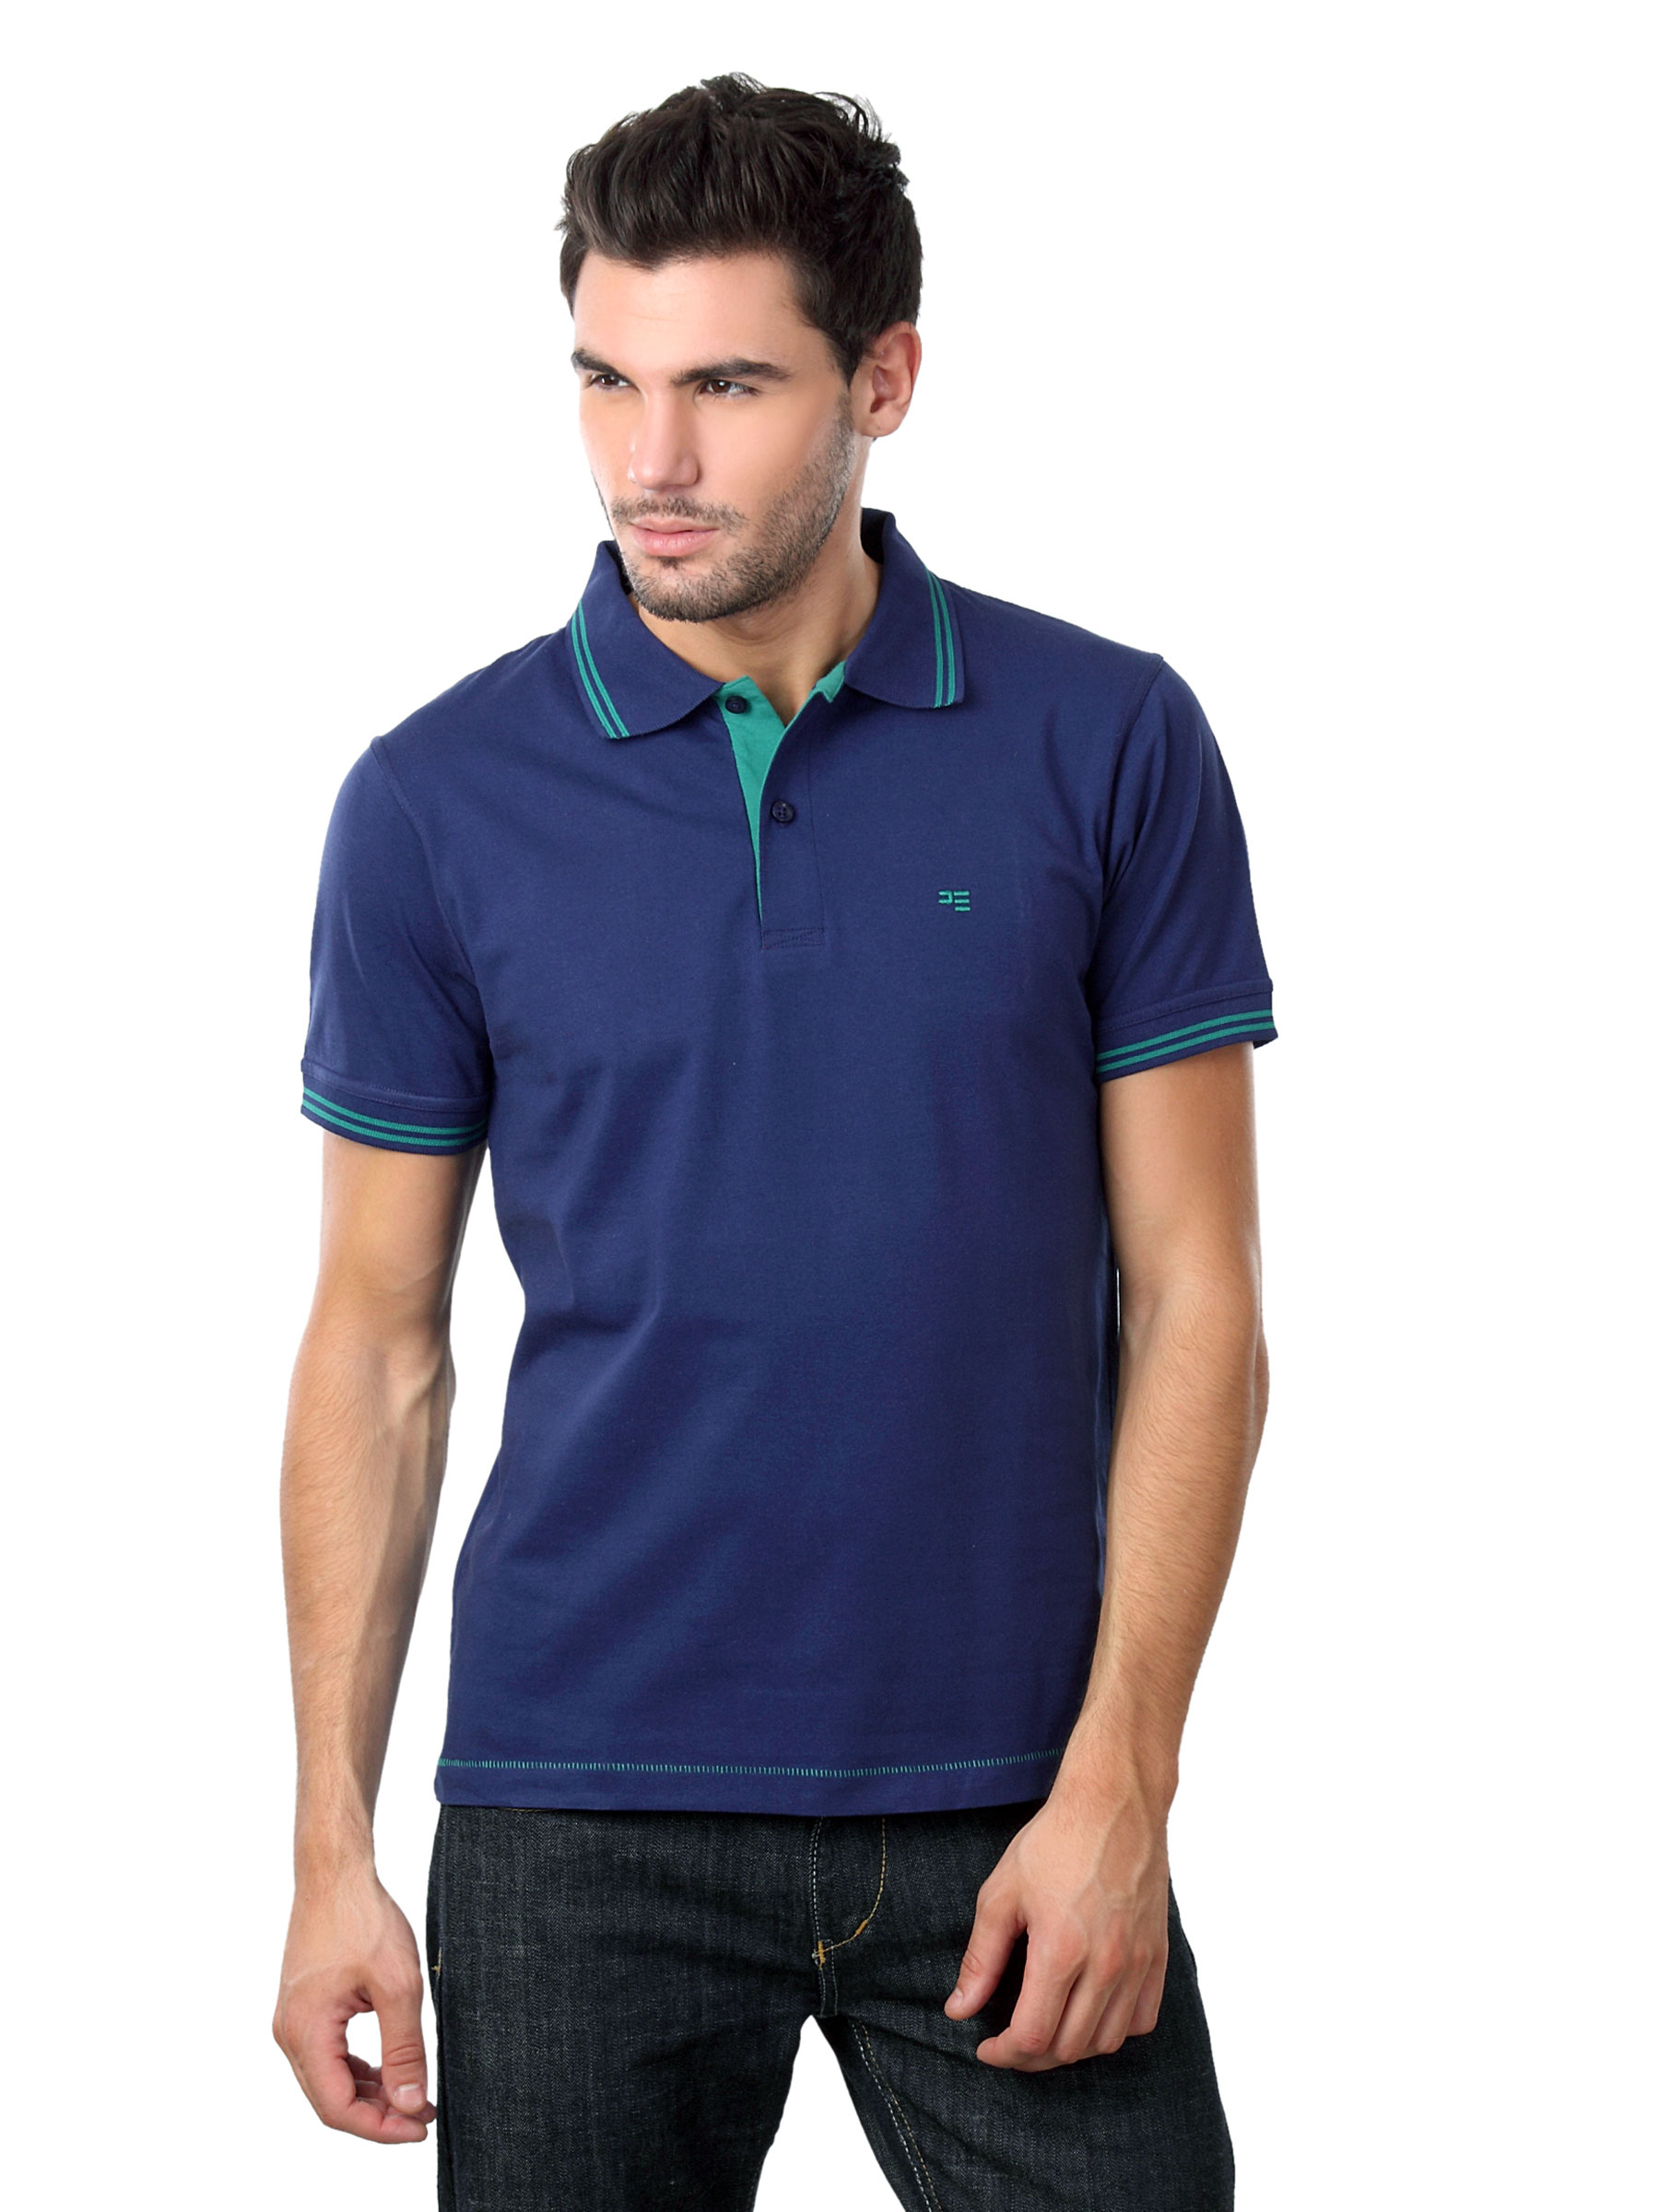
Peter England Men Polo Neck Blue T-shirt
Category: Apparel / Topwear / Tshirts
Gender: Men
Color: Blue
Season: Summer 2012
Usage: Casual